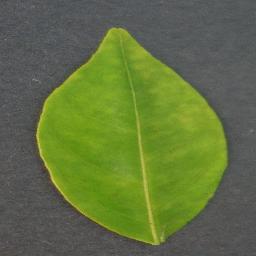
Label: Orange___Haunglongbing_(Citrus_greening)